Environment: real
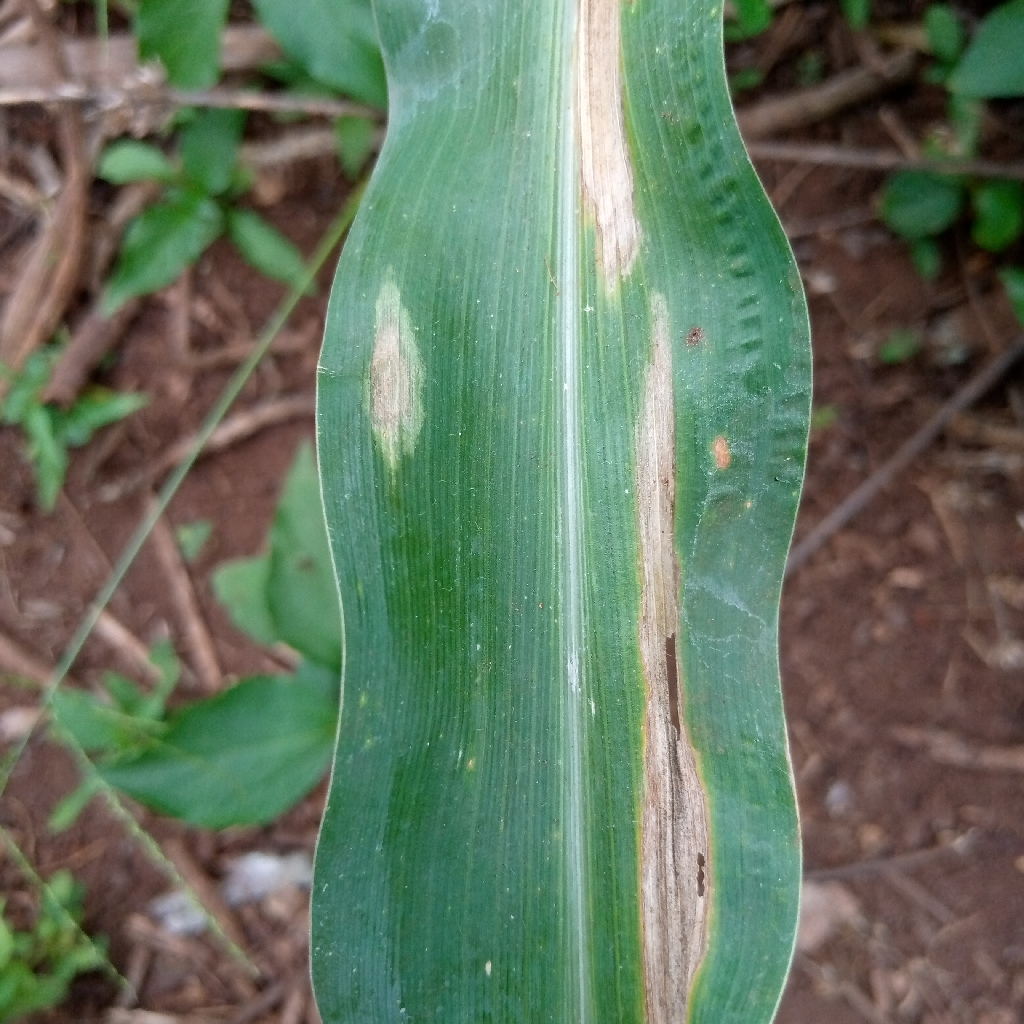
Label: northern_corn_leaf_blight